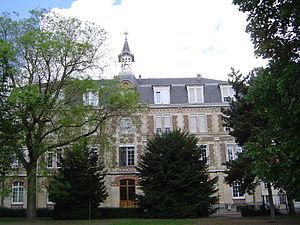
Antony est une commune française, sous-préfecture du département des Hauts-de-Seine, située dans la métropole du Grand Paris en région Île-de-France. Jusqu'en 1968, Antony faisait partie du département de la Seine.
L'Institution Sainte-Marie est un établissement privé catholique sous contrat d'association avec l'État et sous tutelle marianiste. Il est situé à Antony dans les Hauts-de-Seine. Depuis une quinzaine d’années, l'établissement compte environ 3 500 élèves regroupés en 107 classes, allant de la maternelle aux classes préparatoires, ce qui en fait le plus grand établissement scolaire privé de France.
La Maison Saint-Jean, ancienne propriété Chénier dite de la Belle Levantine, est une maison de maître du début de XIXᵉ siècle.
Antony, commune française de la région Île-de-France dispose d'un riche patrimoine qui s'est enrichi à travers les siècles, tant sur les plans historique que botanique.